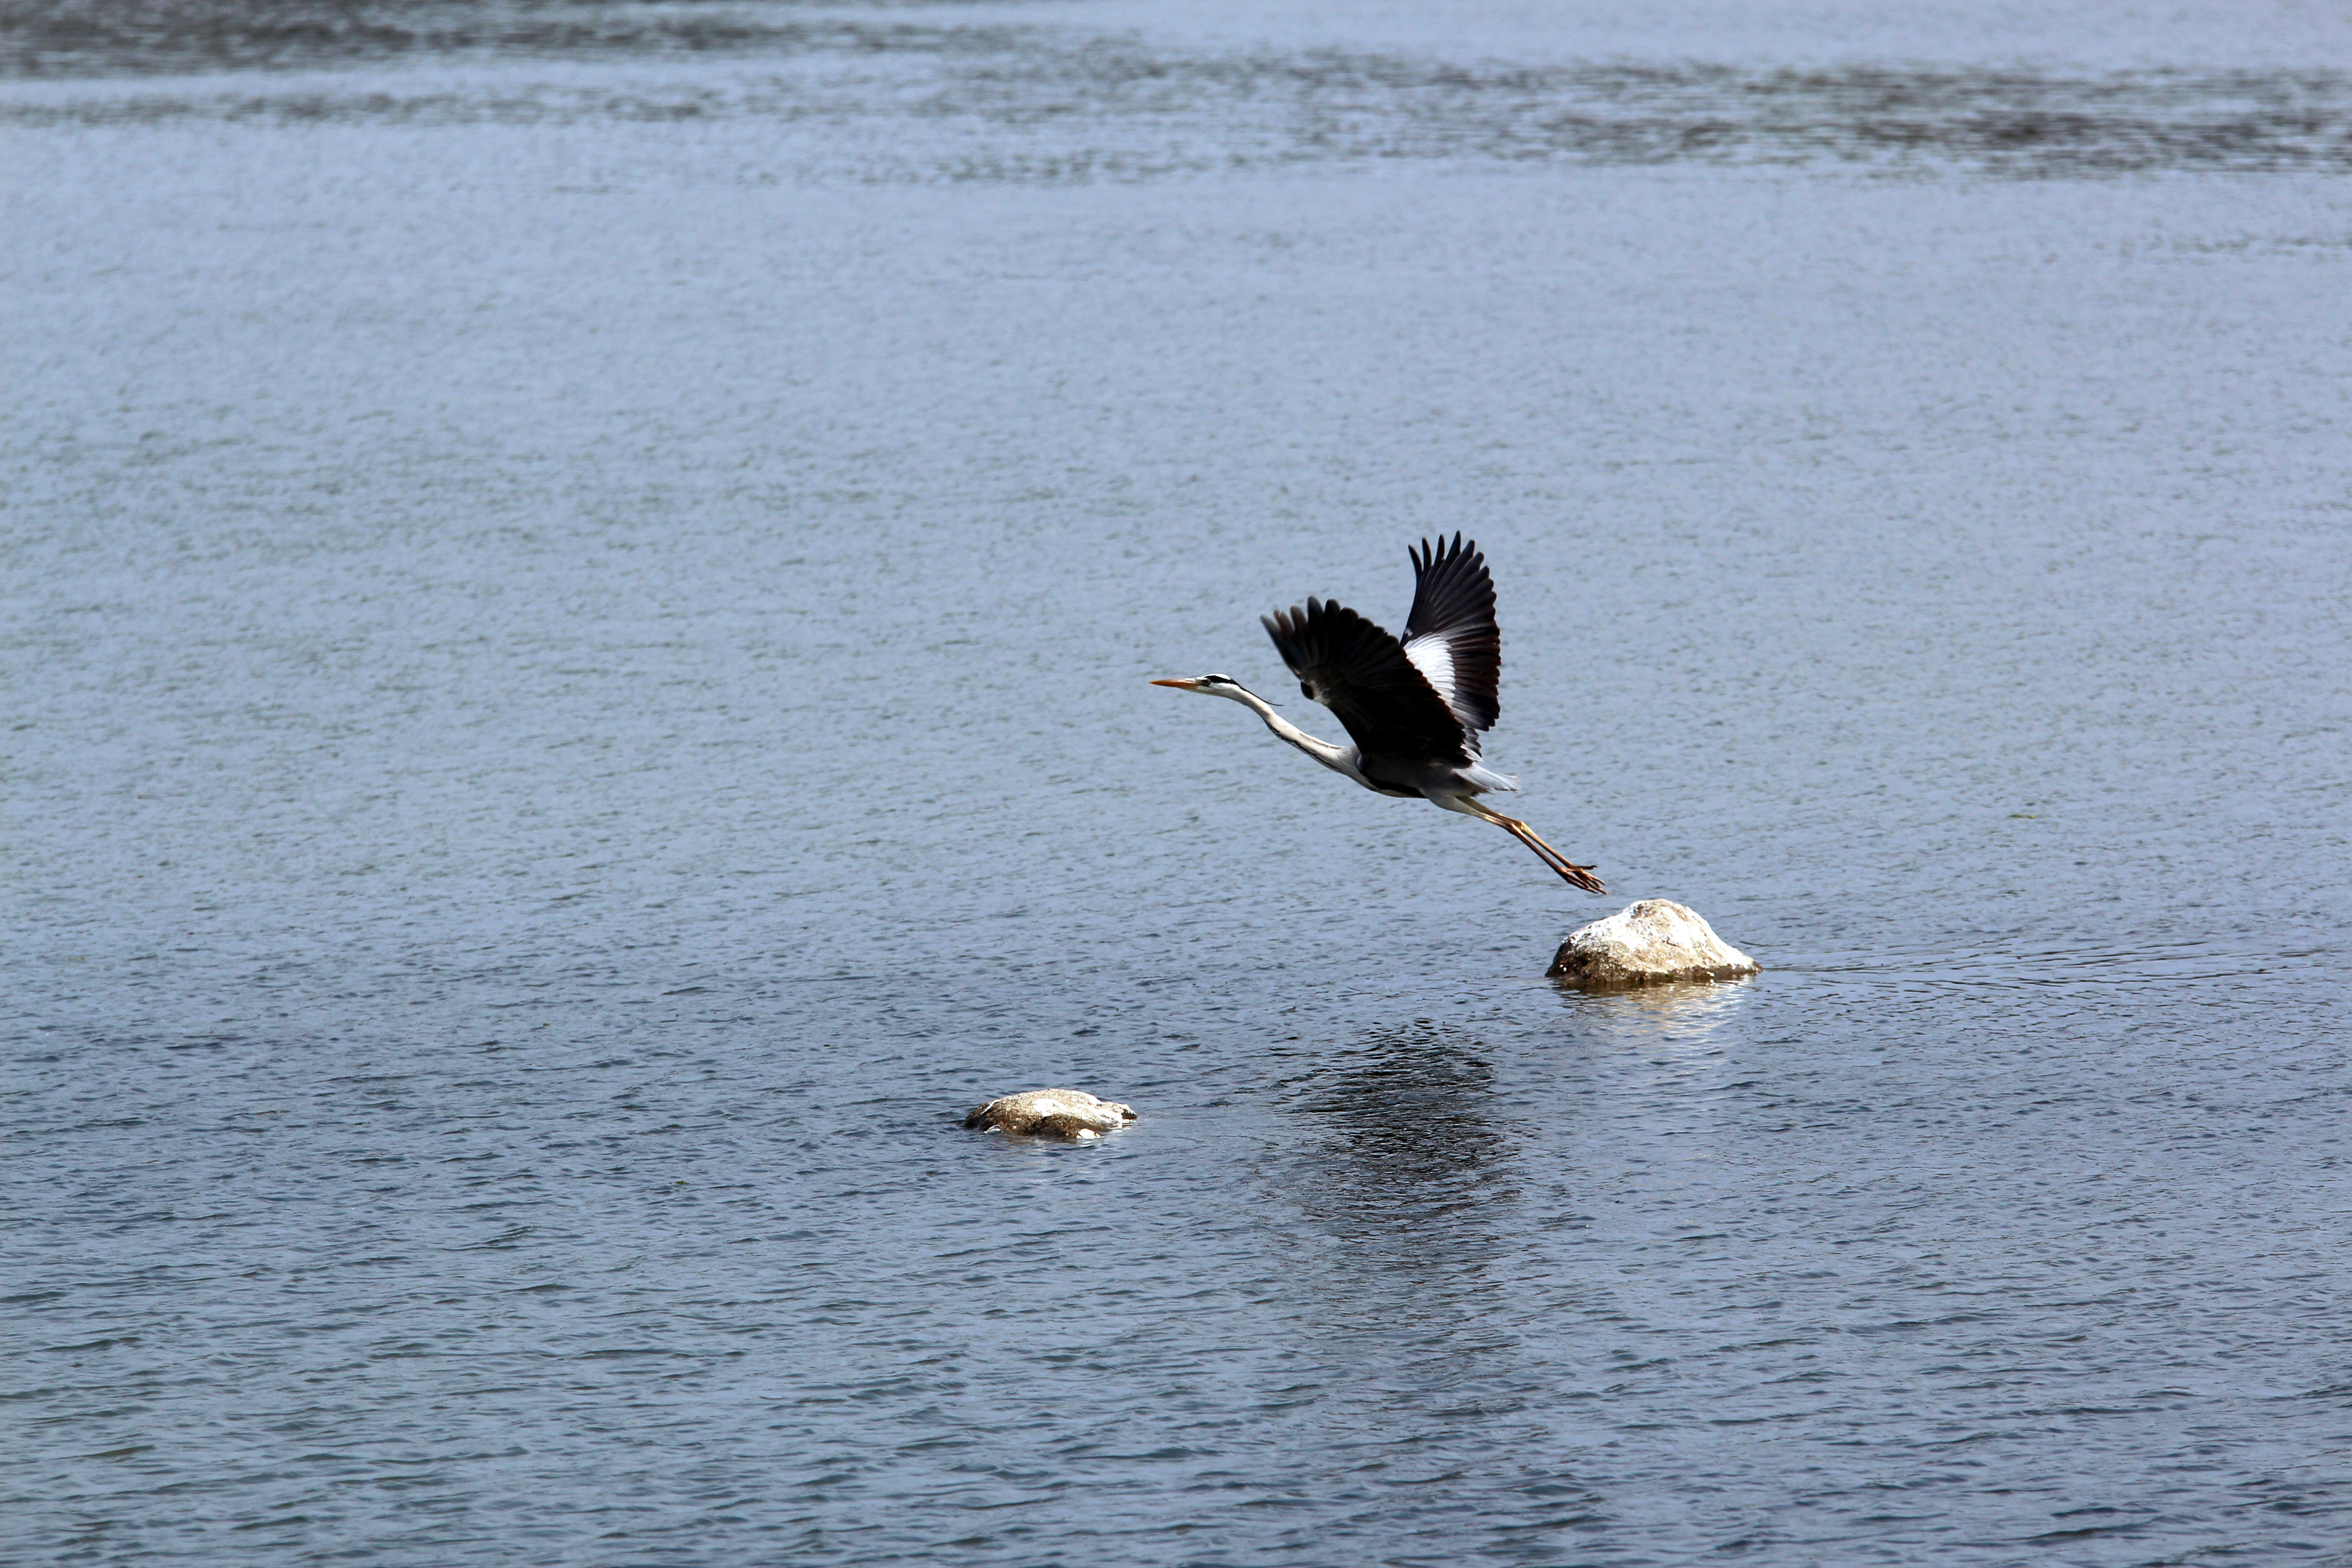
sea, nature, outdoor, bird, wing, animal, river, wildlife, eagle, fauna, bald eagle, start, birds, vertebrate, new, i, water bird, emergency, at the moment